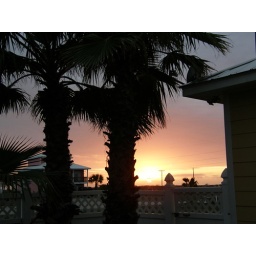
Port Aransas Tx--taken from the back door of our rental house in Royal Palms